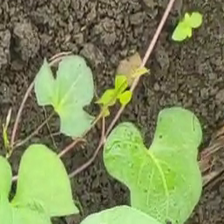
Weed species: Obscure_morning _glory(Ipomoea obscura)